Kenchin-jiru
Also known as:
bn - Bangla: কেনচিন-জিরু
ja - Japanese: けんちん汁
jv - Javanese: Kenchin-jiru
ru - Russian: Кэнтин дзиру
uz - Uzbek: Kentin dziru
Category: soup (vegetable soup)
Cuisine: Japanese
Associated cuisines: Japanese
Area: Japan
Countries: Japan
Region: Eastern Asia

The dish is a popular Japanese vegetable soup prepared using root Vegetable and tofu prepared in various manners using myriad ingredients.

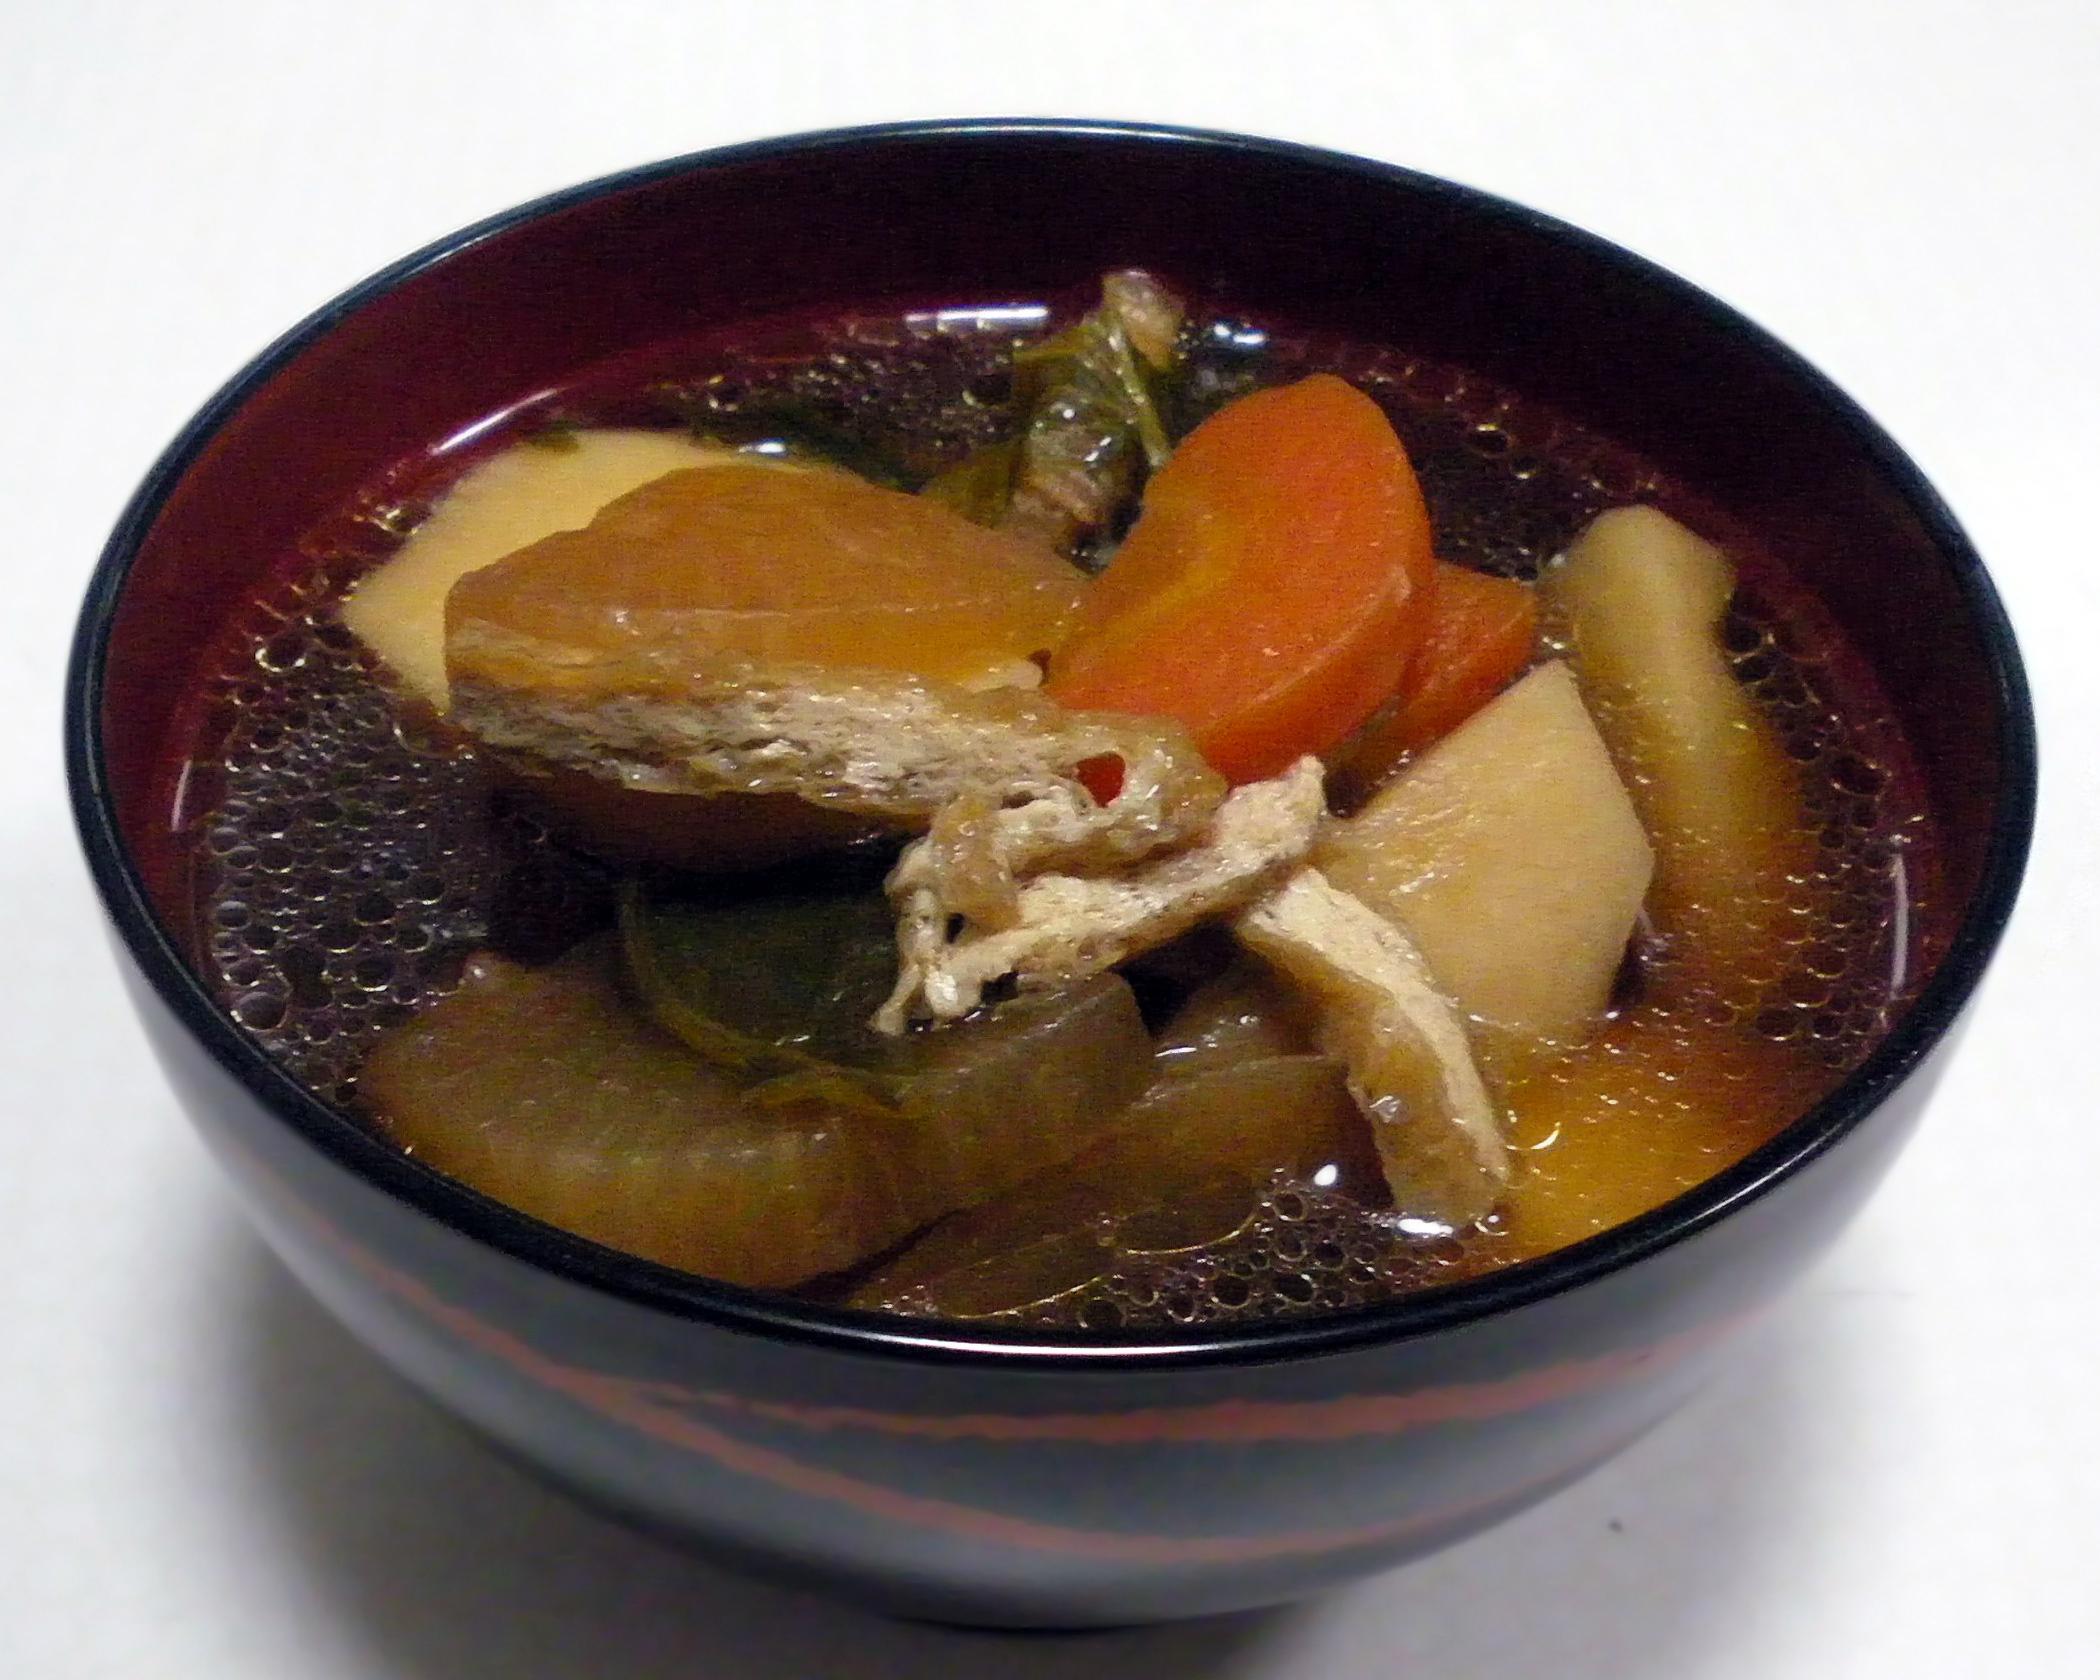
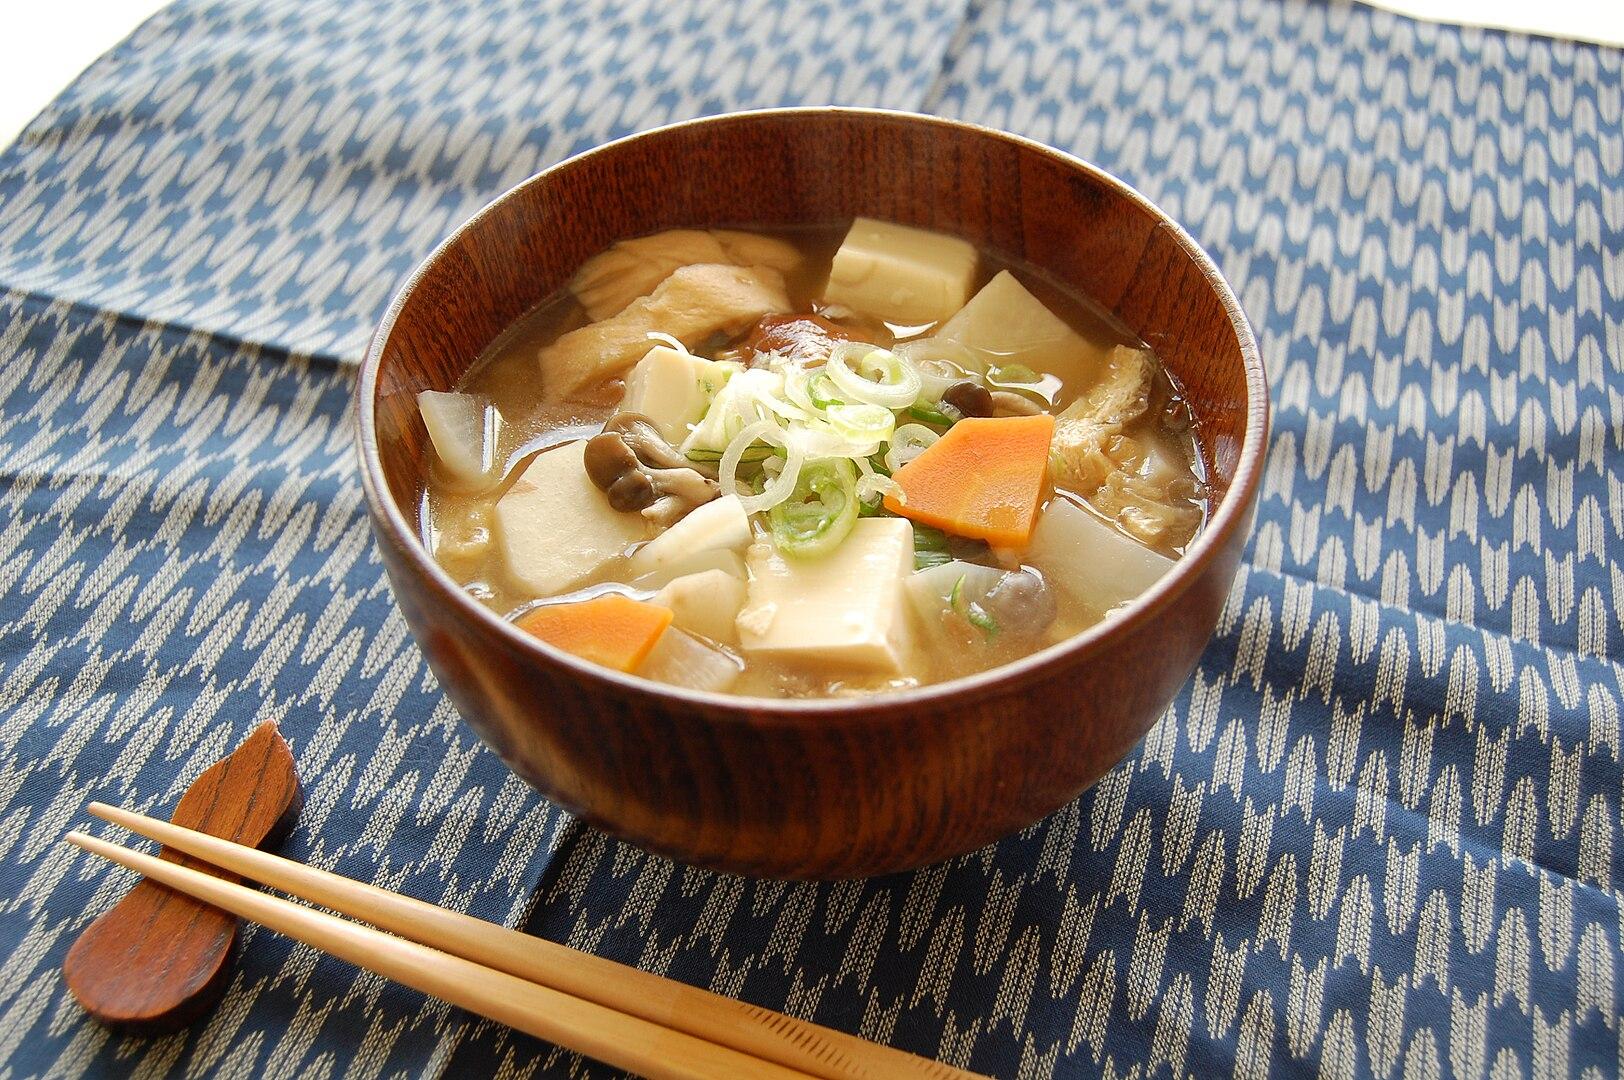